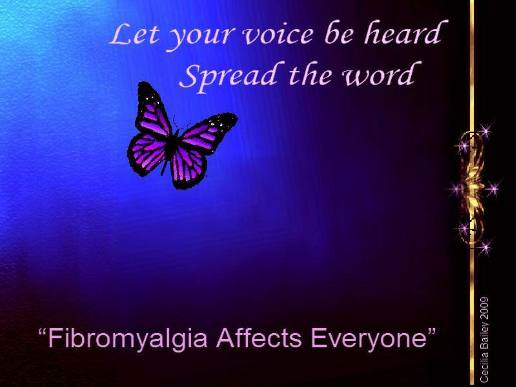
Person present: No